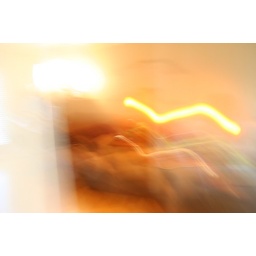
running through the house snapping pictures to show the mobility provided by the figure eight floor plan